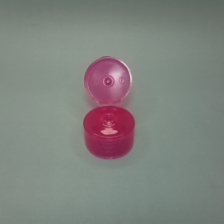
Color: red/orange/pink/fuchsia/brown
Cap type: flip-top cap